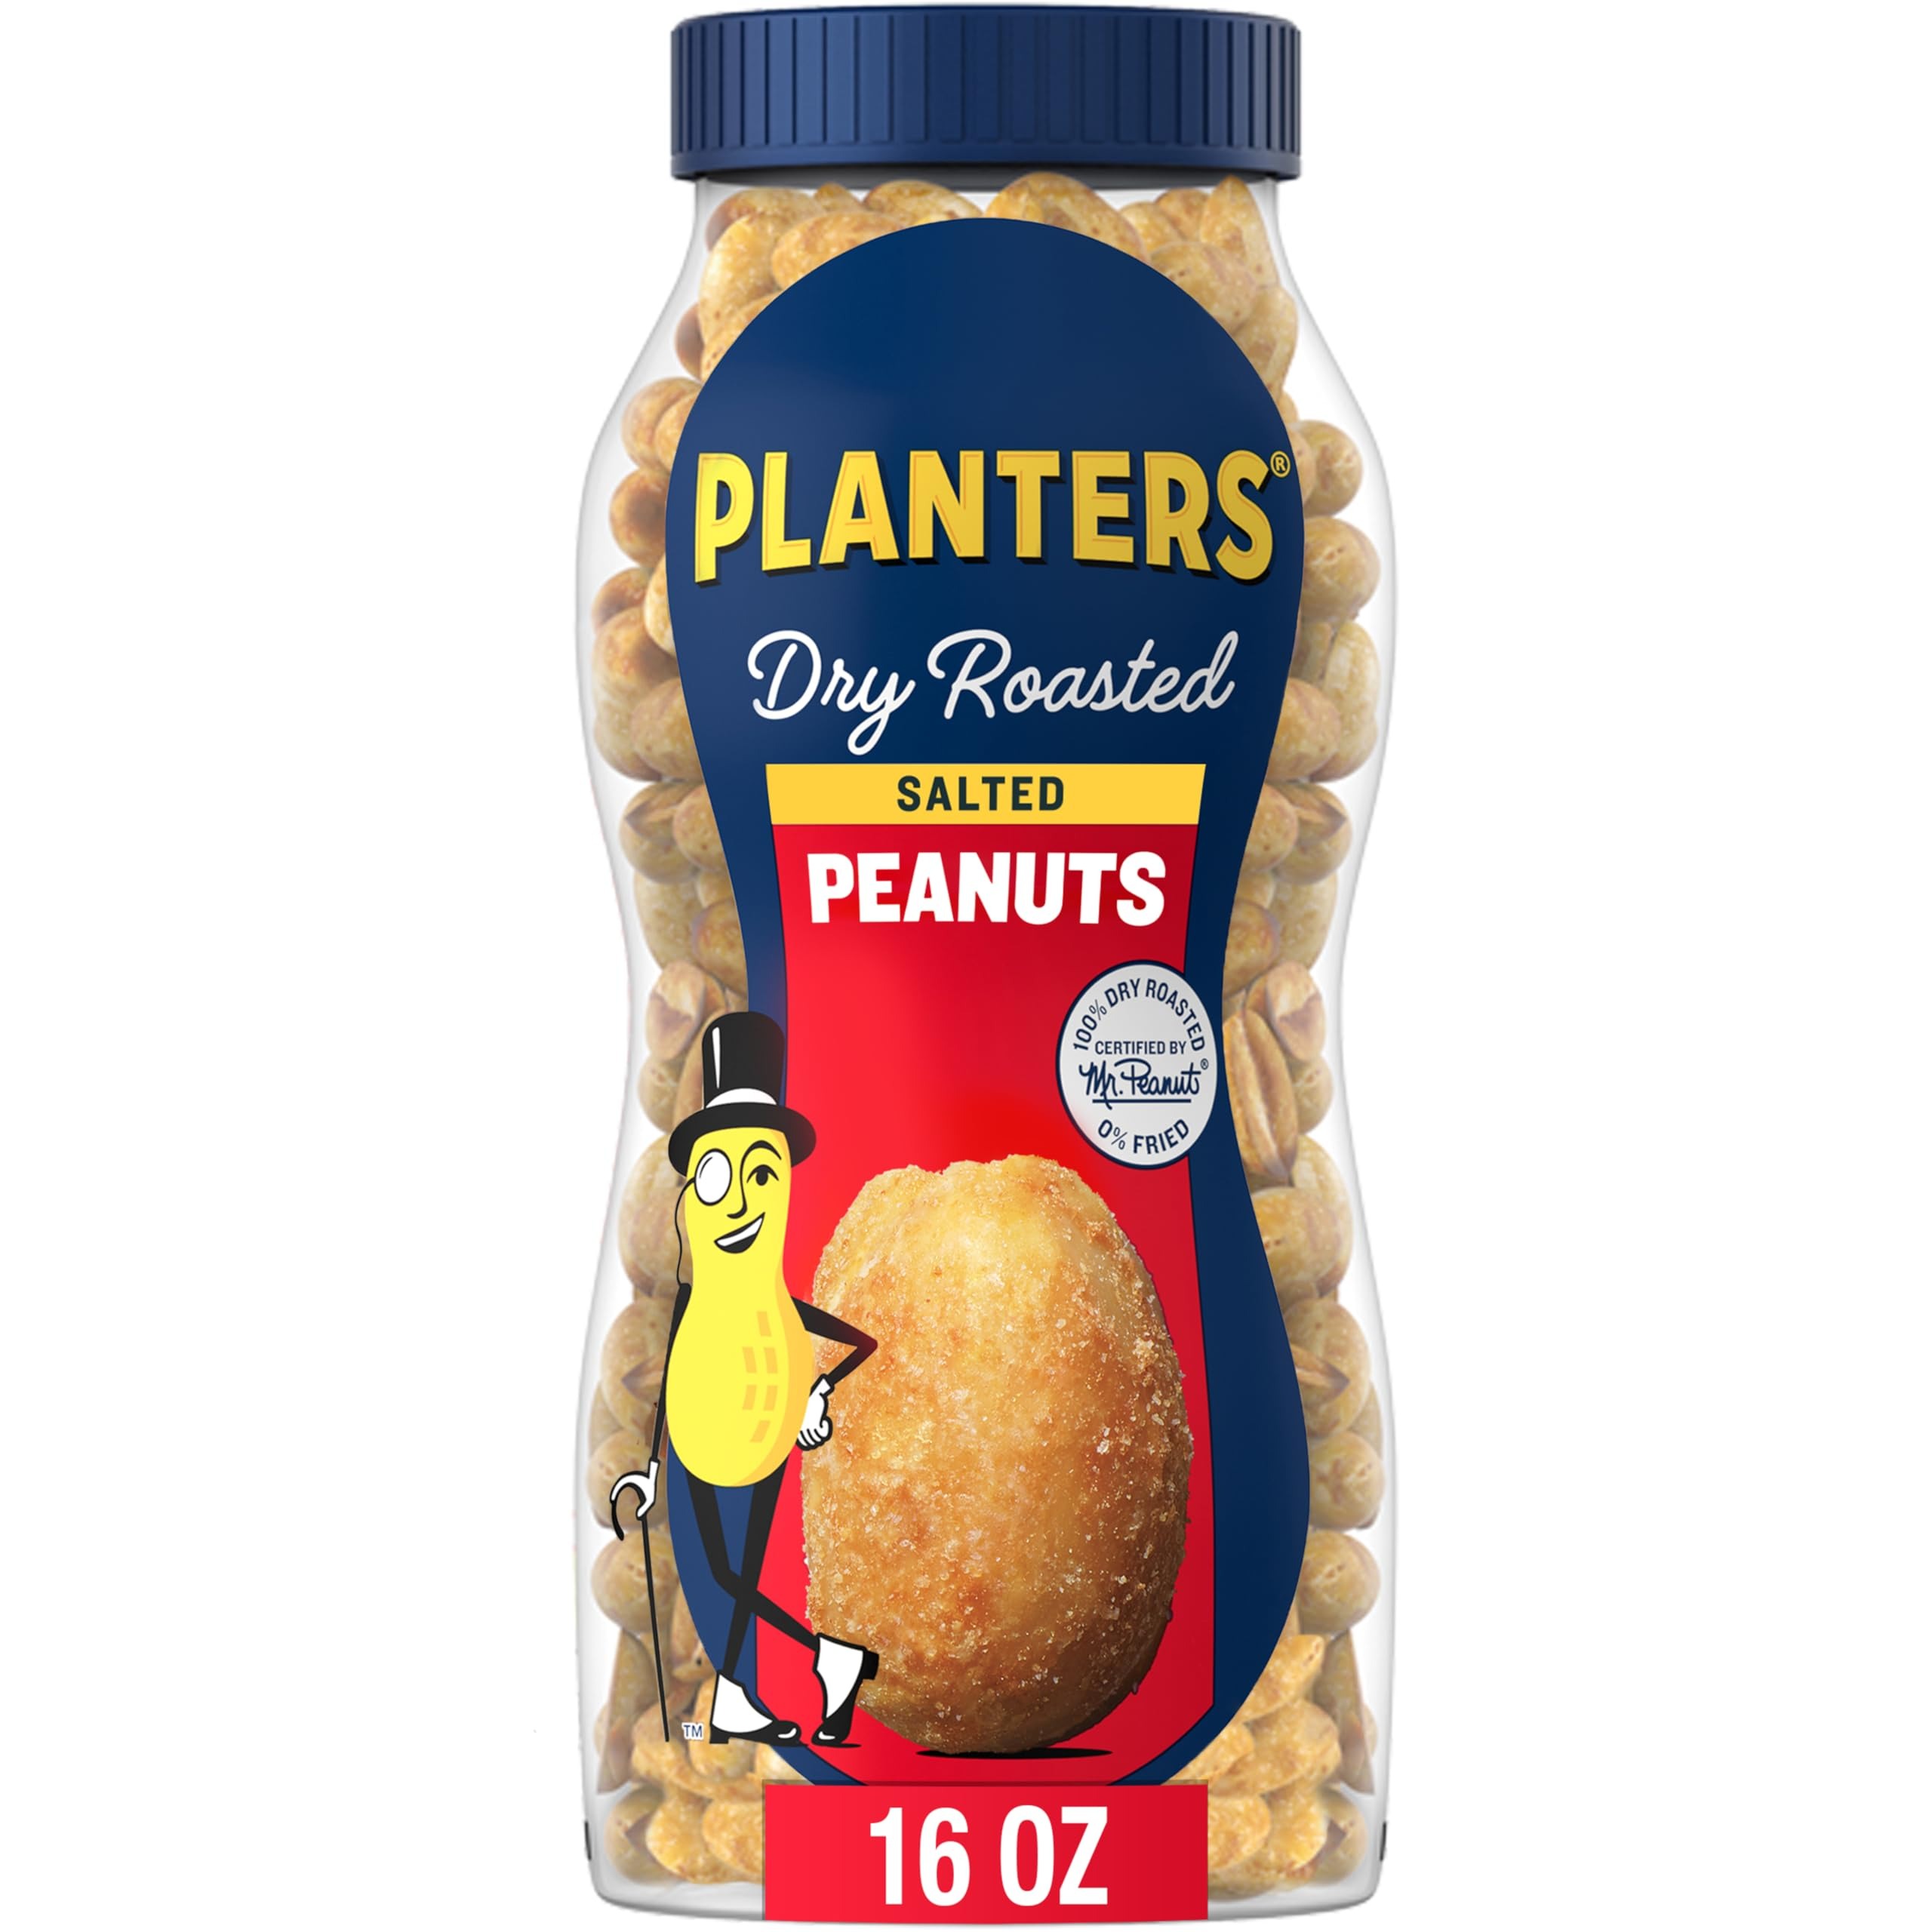
Item Name: PLANTERS Salted Peanuts, Dry Roasted Peanuts, Party Snacks, Plant Based Protein, Snacks For Adults, 16oz (1 Jar)
Bullet Point 1: SATISFY SALTY CRAVINGS: Indulge in irresistible peanuts salted to perfection, enhancing their naturally nutty flavor for a satisfying snack experience
Bullet Point 2: ENJOY CRUNCHY TEXTURE: Experience the premium, crave-worthy crunch of PLANTERS peanuts, expertly roasted and seasoned to deliver the quality you expect
Bullet Point 3: SNACKS WITH PROTEIN: Each 1oz serving of these PLANTERS nuts foods offers 7g of plant-based protein to keep you energized, with 0g trans fat and cholesterol-free for a great snack choice
Bullet Point 4: CONVENIENT ON-THE-GO SNACKS: Perfect for hikes or game nights, these salted nuts feature a twist-off lid and airtight container for food freshness on the road
Bullet Point 5: CLASSIC NUTTY FLAVOR: With over a century of salting expertise, these peanuts dry roasted salted deliver a bold, flavorful crunch sure to please at any gathering
Value: 16.0
Unit: Ounce

Price: 3.495